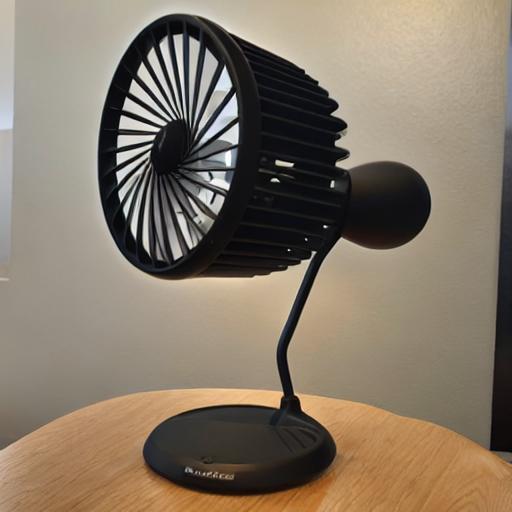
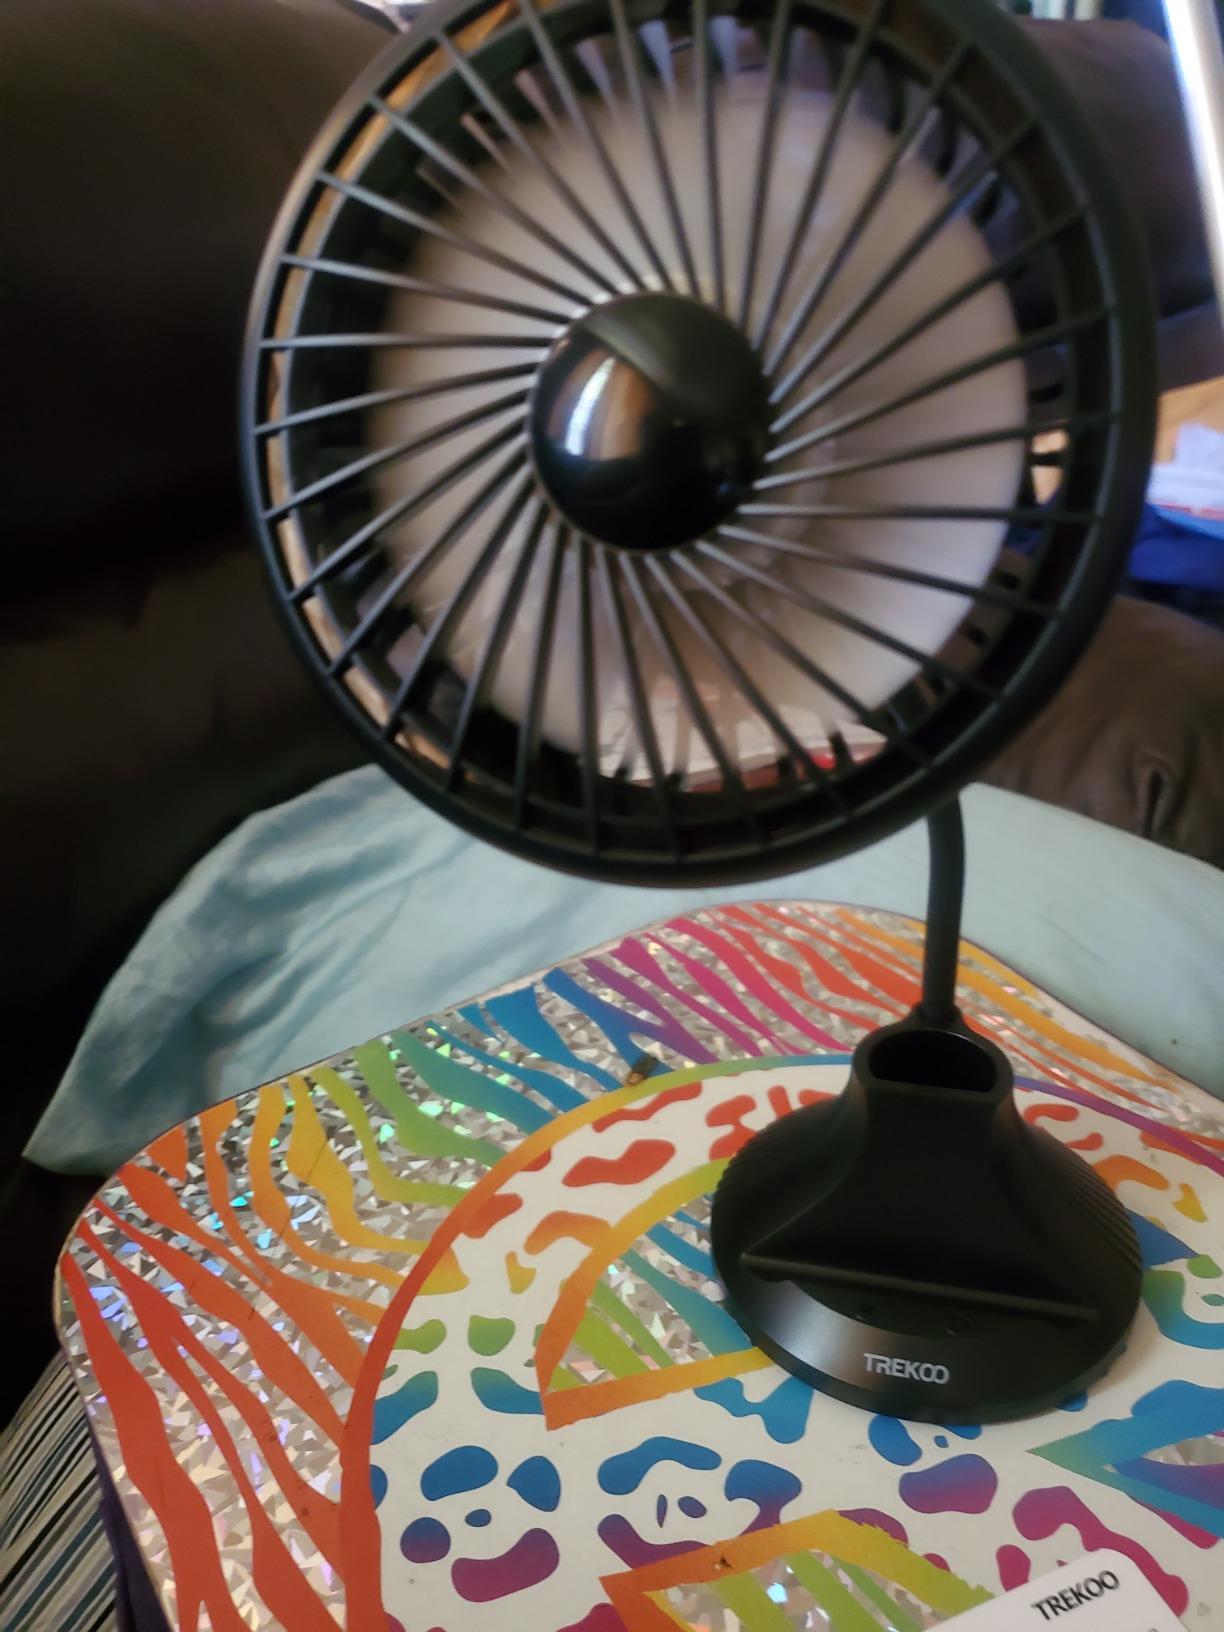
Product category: fan
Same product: no